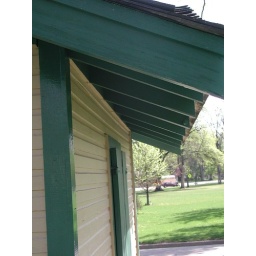
You've no doubt heard of green gables, here is green eaves on a building in city park.